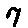
Label: 7